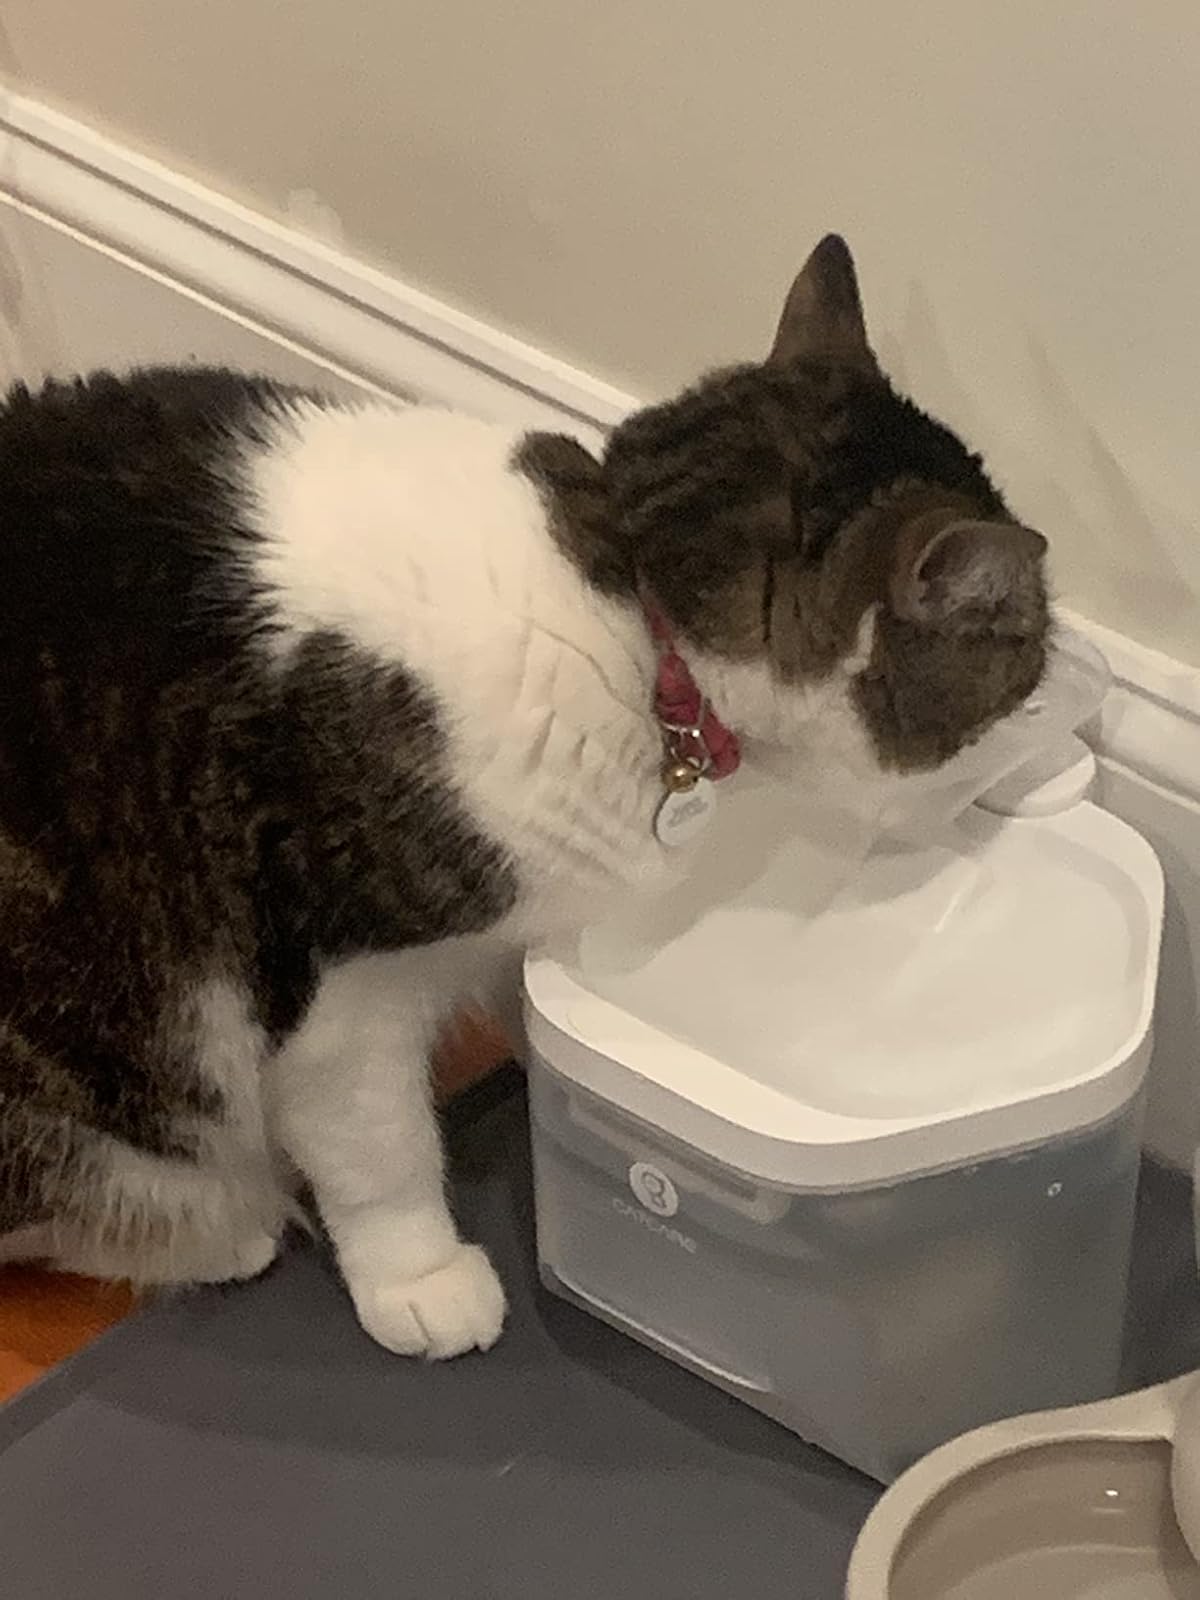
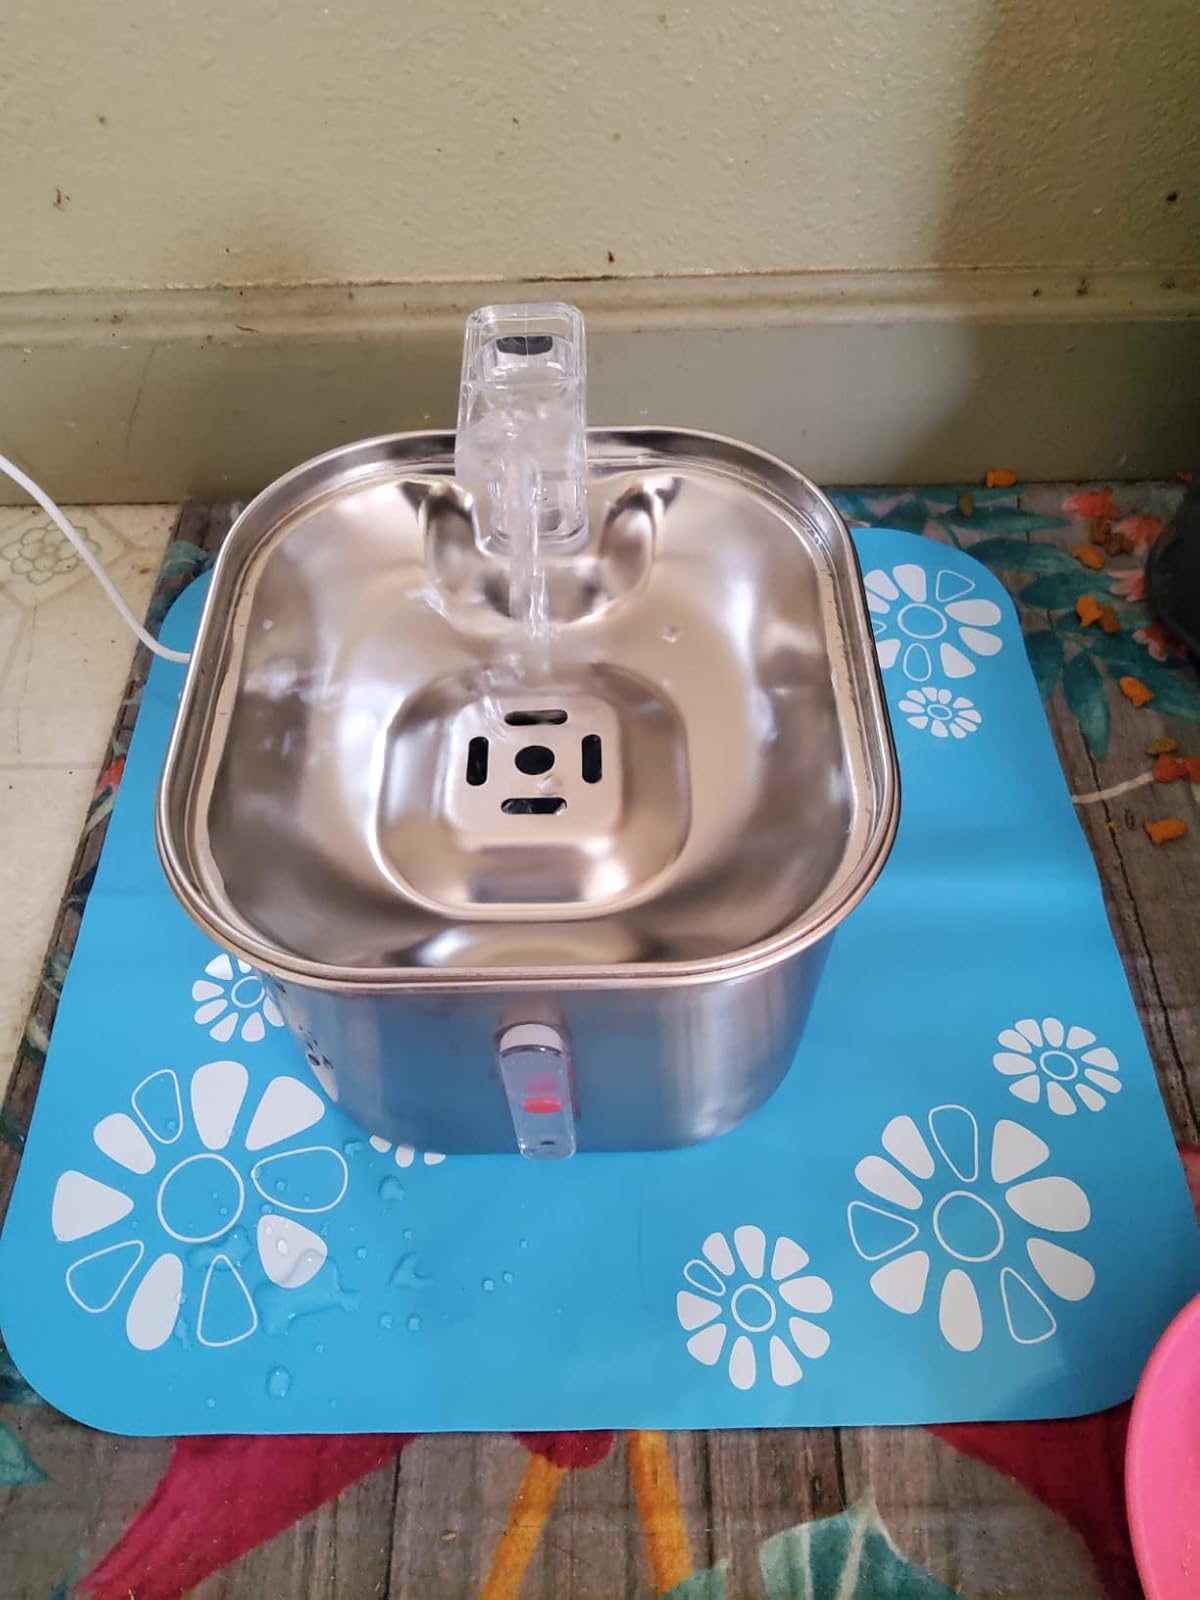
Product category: items_bowl
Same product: no